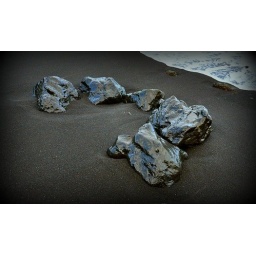
Black sand beach near Hana, Maui.